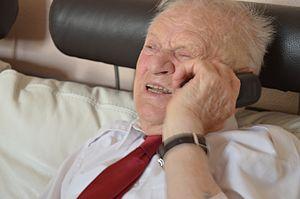
Boruch Szlezinger au téléphone.